Great Barrington, Massachusetts

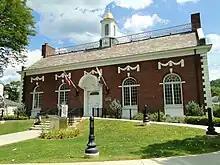
Mason Library

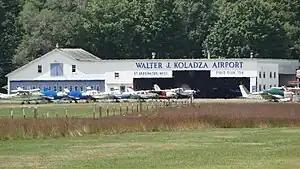
Walter J. Koladza Airport

The town was the site of an F4 tornado around 7:00 pm on Memorial Day, May 29, 1995. The tornado killed three people and caused damage in the area.